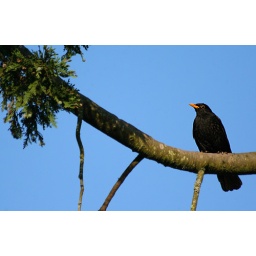
A rather smart male in the tree beside my house in Earlston, Scottish Borders